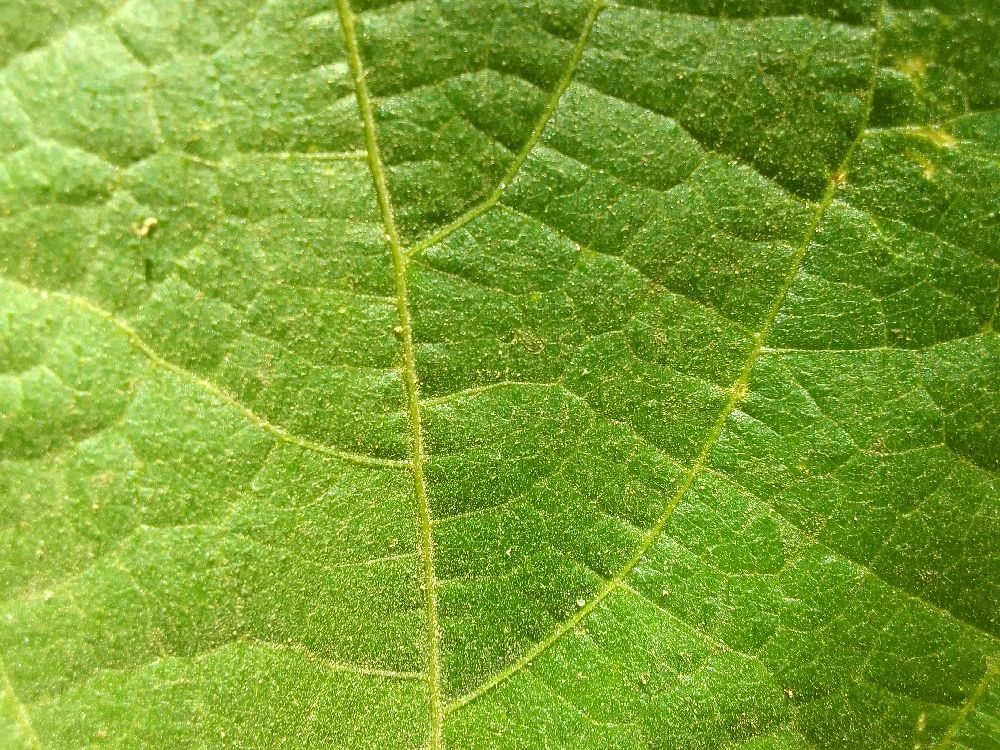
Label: healthy